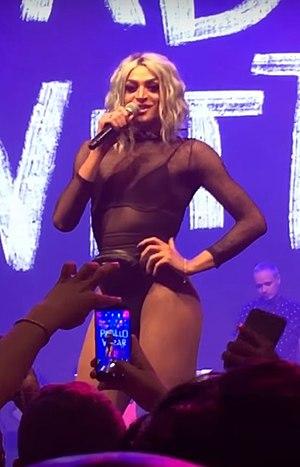
Pabllo Vittar, née Phabullo Rodrigues da Silva, née le 1ᵉʳ novembre 1994 à São Luís, au Brésil, est une chanteuse, compositrice et drag queen brésilienne.